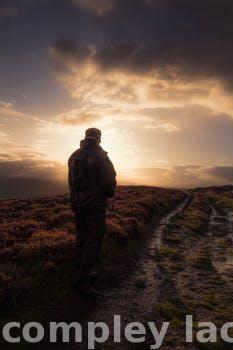
Label: Watermark